Sausage sizzle

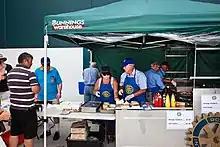
A sausage sizzle fundraising event at Bunnings

Australian hardware chain Bunnings offers barbecue facilities at all of its stores for hire to community groups. Sausage sizzles at these locations usually occur on weekends and have become associated with the Bunnings brand. In 2016, when Bunnings expanded to the United Kingdom, it brought the sausage sizzle there as well, resulting in considerable media coverage.